List of birds of Georgia (U.S. state)

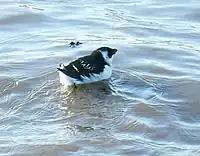
A small black-and-white bird swims on the water.

Order: CharadriiformesFamily: Stercorariidae